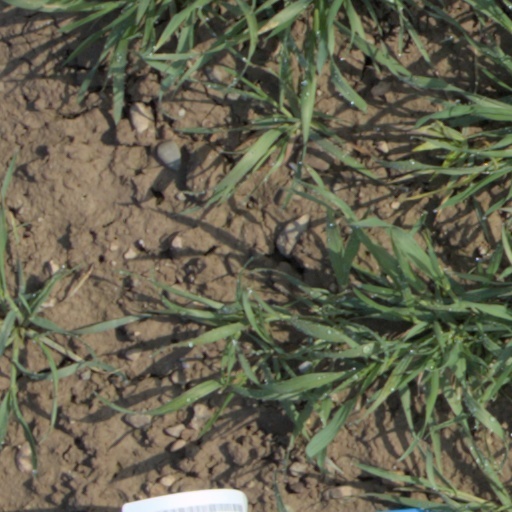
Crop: wheat